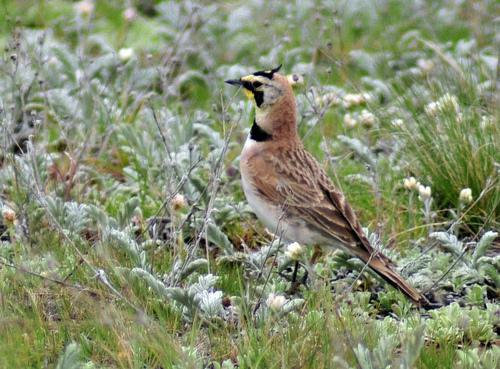
A photo of a horned lark